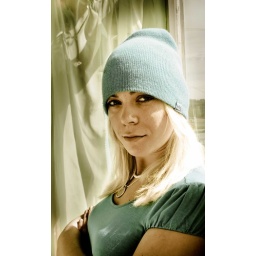
girl in hat